Pepsi Challenge

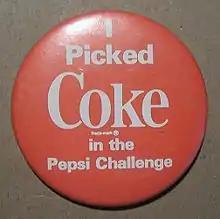
A Coca-Cola pinback button, "I picked Coke in the Pepsi Challenge."

The challenge originally took the form of a single blind taste test. At malls, shopping centers, and other public locations, a Pepsi representative set up a table with two white cups: one containing Pepsi and one with Coca-Cola. Shoppers were encouraged to taste both colas and then select which drink they preferred. Then the representative revealed the two bottles so the taster can see whether they preferred Coke or Pepsi. The results of the test leaned toward a consensus that Pepsi was preferred by more Americans, this claimed to people that pepsi is a better choice than coke. The Pepsi Challenge has been featured in much of Pepsi's TV advertising.